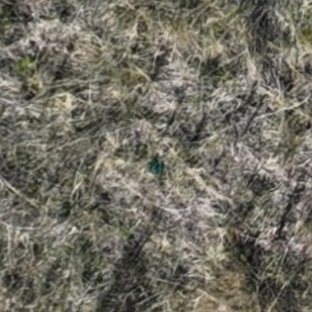
Month: october
Dye color: blue
Dye concentration: high